Audiogram

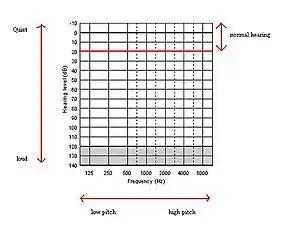
Audiogram

An audiogram is a graph that shows the audible threshold for standardized frequencies as measured by an audiometer. The Y axis represents intensity measured in decibels (dB) and the X axis represents frequency measured in hertz (Hz). The threshold of hearing is plotted relative to a standardised curve that represents 'normal' hearing, in dB(HL) (hearing level). They are not the same as equal-loudness contours, which are a set of curves representing equal loudness at different levels, as well as at the threshold of hearing, in absolute terms measured in dB(SPL) (sound pressure level).